Dave Barry's Book of Bad Songs

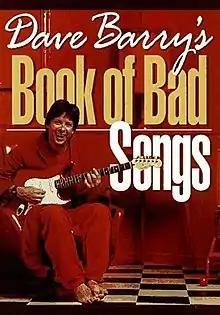
First edition (publ. Andrews McMeel Publishing)

Dave Barry's Book of Bad Songs is a 1997 humor book written by "Miami Herald" columnist Dave Barry, chronicling the results of his bad song survey. The survey started when he wrote a column about a song he thought was particularly bad (Neil Diamond's "I Am...I Said"), and he got such a response that in addition to a follow-up column, he decided to write an entire book about the results of the survey.